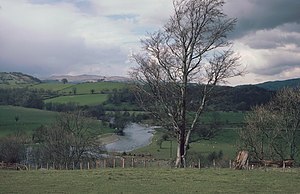
Kongeriget Powys / Tidlig middelalder
Powys landskab nær Foel.
Kongeriget Powys var et walisisk kongerige og fyrstedømme, der opstod i middelalderen efter enden på romersk styre i Storbritannien. Det dækkede omkring to tredjedel af det moderne county Powys og dele af east midlands. Mere præcist, og baseret på det romersk-britiske stammeområder Ordovices i vest og Cornovii i øst, gik grænserne oprindeligt fra Cambrian Mountains i vest til at inkludere de moderne West Midlands i England i øst. De frugtbare floddale ved flodene Severn og Tern ligger i dette område, og i walisisk litteratur bliver det omtalt som "paradiset Poweys".